George Prevost

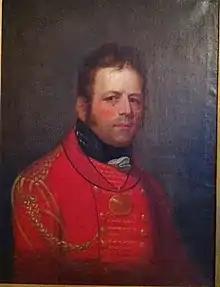
Prevost by Robert Field, Government House (Nova Scotia)

On 15 January 1808, Prevost was appointed to become the Lieutenant Governor of Nova Scotia, and he was also promoted to lieutenant-general, although this was a rank that he held only in Nova Scotia. He was tasked with improving the military defences of the Atlantic colonies. He arrived at Halifax on 7 April 1808 and by the end of April he had taken steps to increase opposition in New England to the American government's hostile attitude towards Britain. The President of the United States of America in 1808, Thomas Jefferson, had placed an embargo on American trading with Britain. From 1808, to the beginning of the War of 1812, Prevost tried to encourage New England to trade with Britain by setting up "free ports" in Nova Scotia and New Brunswick, where American goods could be landed without a need to pay customs duties. This led to a substantial increase in Nova Scotia's trade not only with New England, but also with the West Indies. Prevost could do little to improve the sub-standard fortifications in Nova Scotia, but was able to secure the approval of the legislature in Nova Scotia to amend a militia law, which led to Prevost's ability to mobilize a small, effective militia force to work with the regular garrison during an emergency.